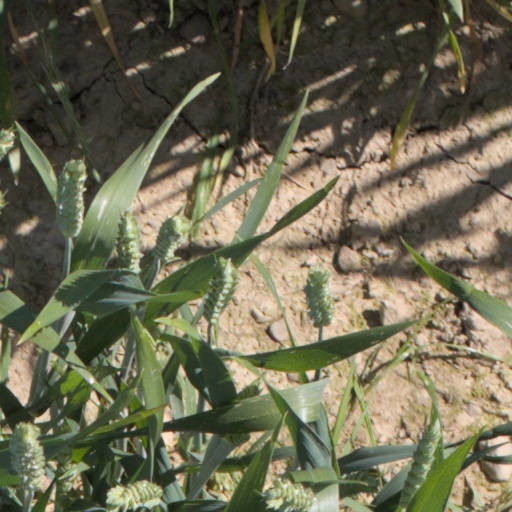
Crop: wheat